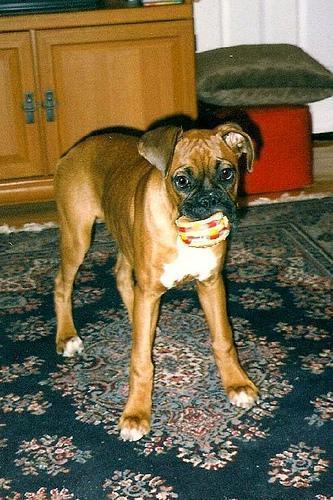
boxer